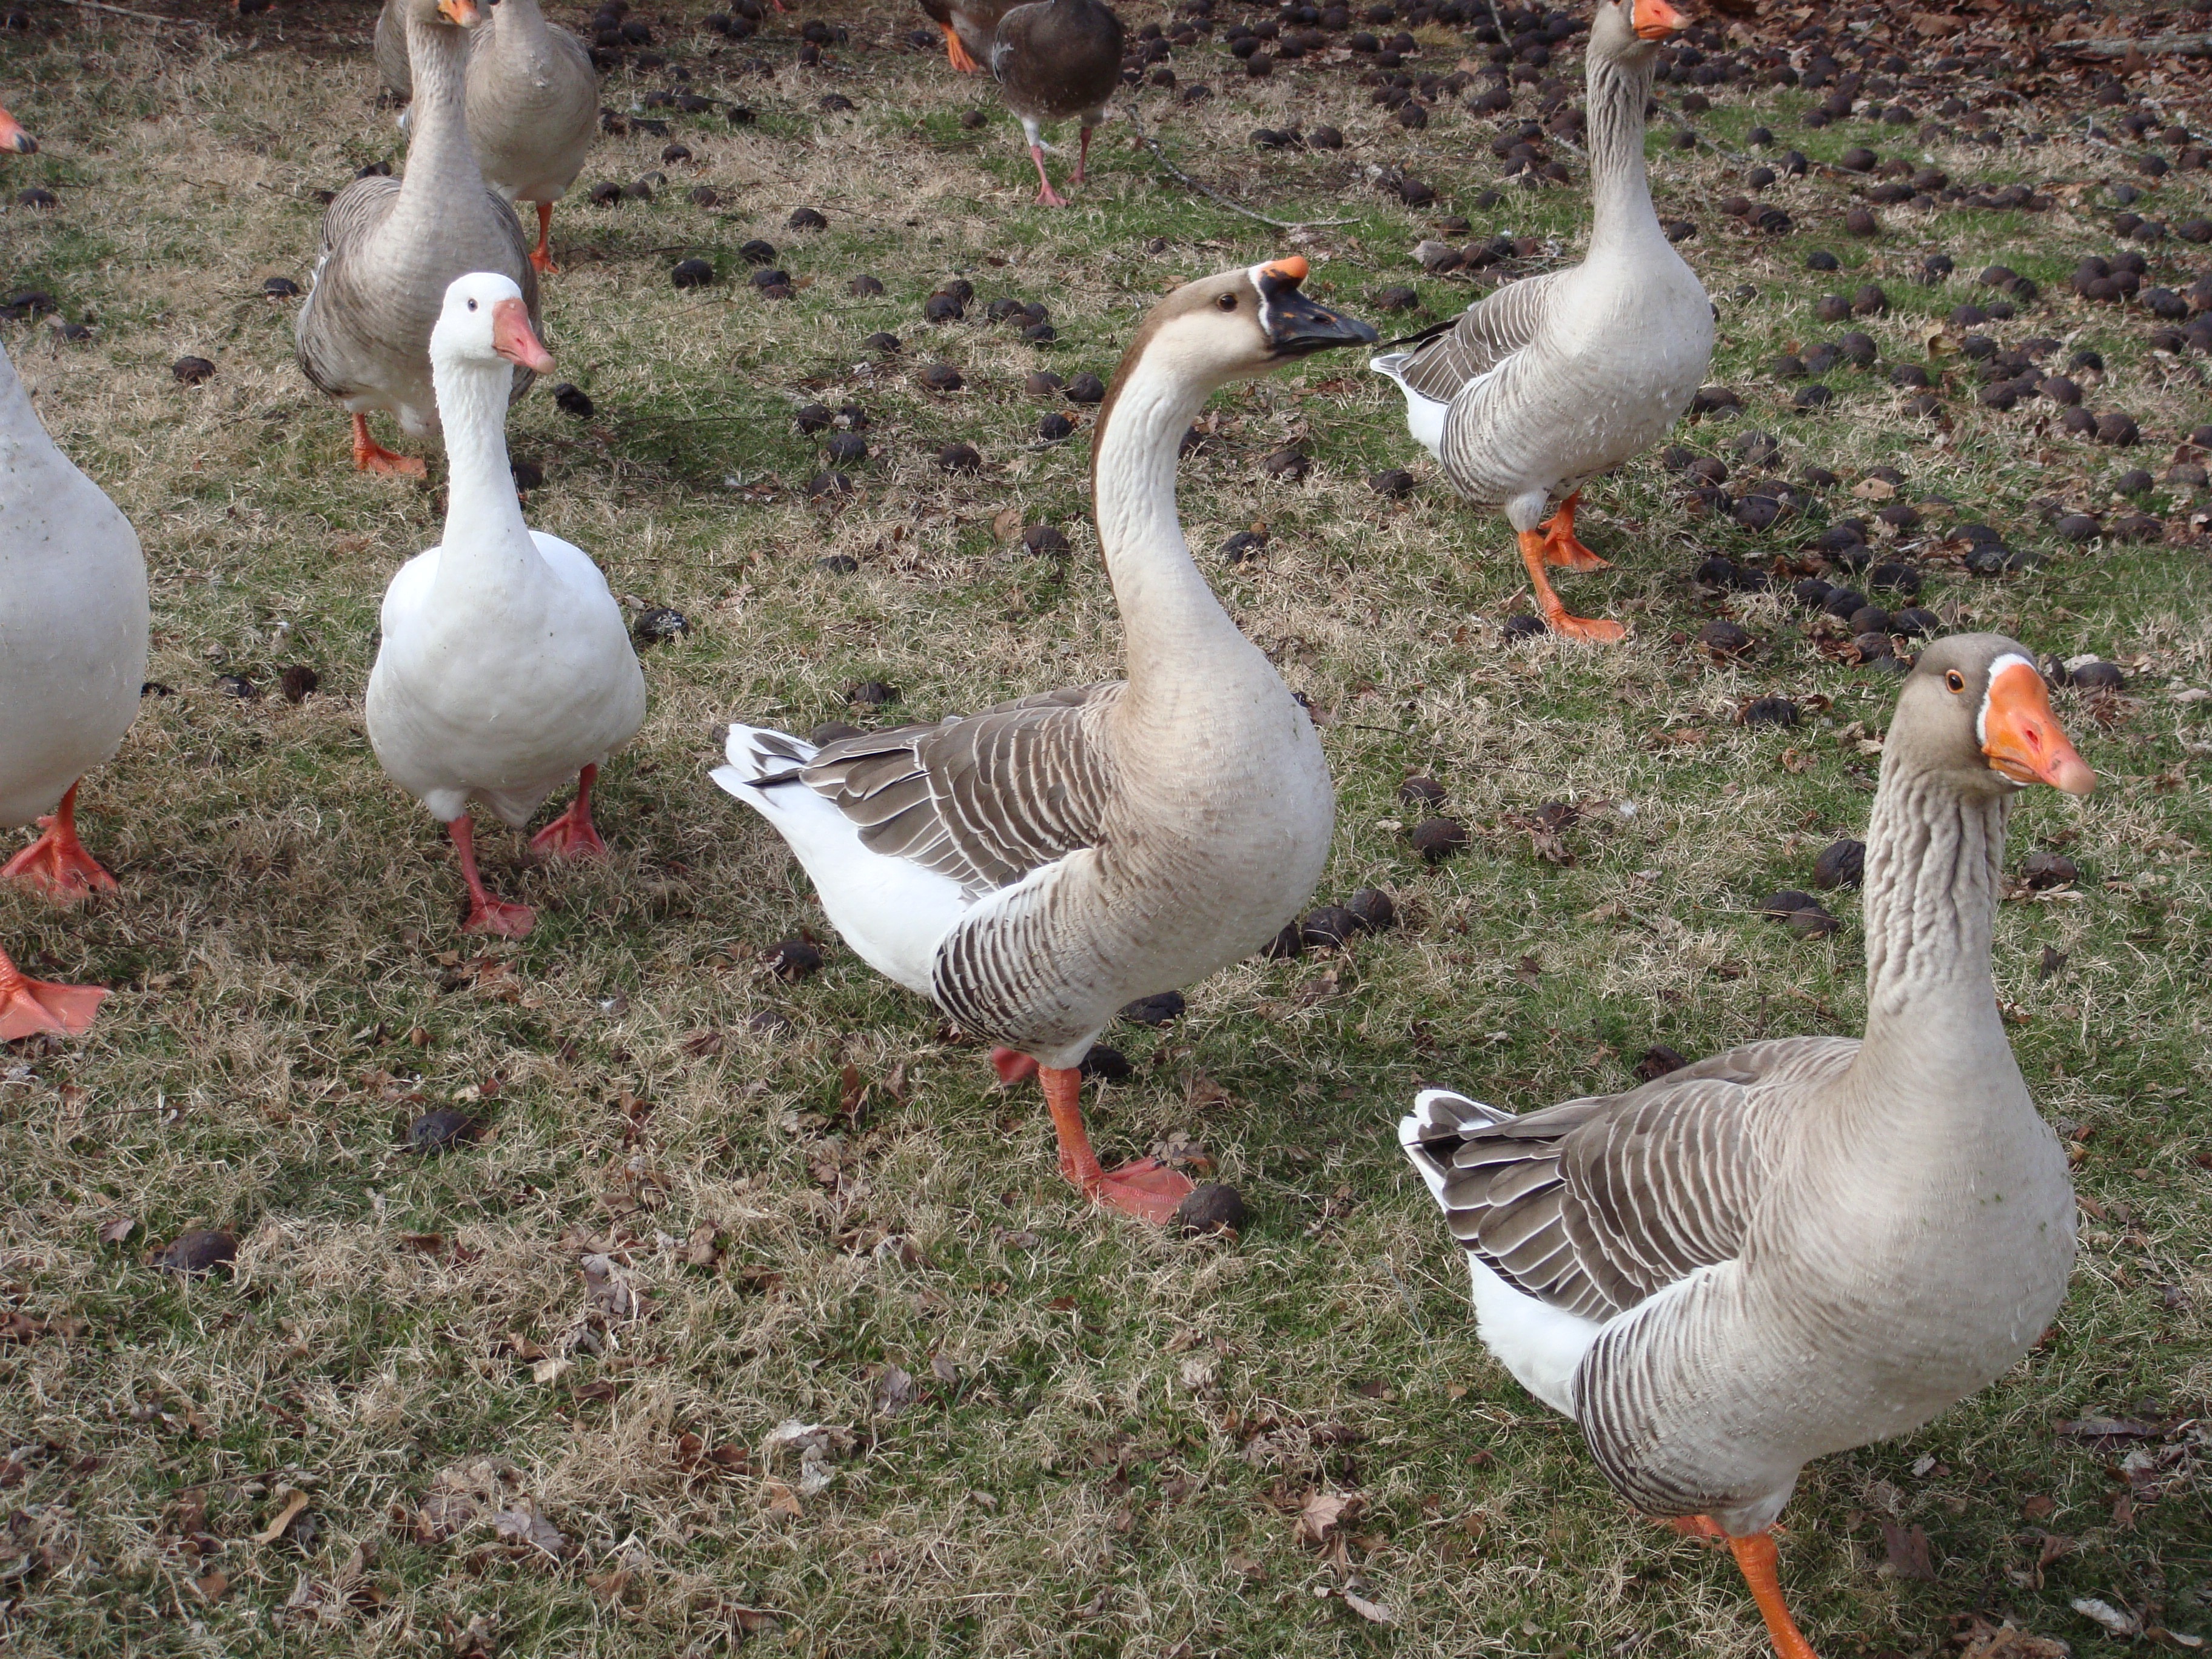
nature, bird, group, farm, flock, wildlife, wild, rural, farming, beak, livestock, meat, feather, fowl, avian, fauna, poultry, hen, duck, goose, geese, duckling, vertebrate, creature, ducks, feathered, domestic, waterfowl, water bird, ducks geese and swans